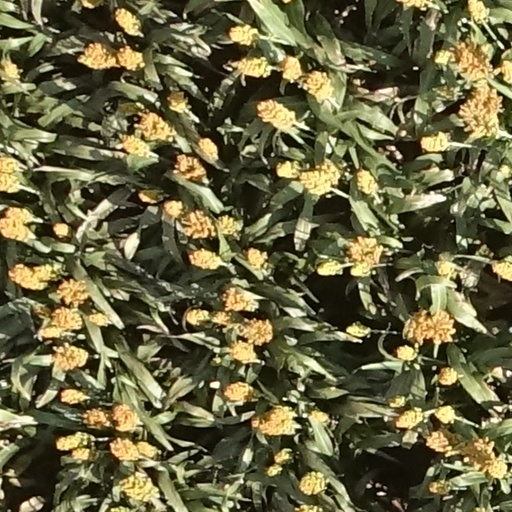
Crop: sorghum